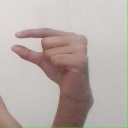
अक्षर: ग